Walt Whitman

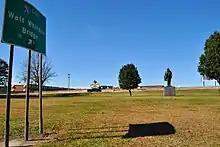
The Whitman statue at the entrance to the Walt Whitman Bridge. The bridge connects Philadelphia and South Jersey and is one of the longest bridges on the U.S. East Coast.

After suffering a paralytic stroke in early 1873, Whitman was induced to move from Washington to the home of his brother—George Washington Whitman, an engineer—at 431 Stevens Street in Camden, New Jersey. His mother, having fallen ill, was also there and died that same year in May. Both events were difficult for Whitman and left him depressed. He remained at his brother's home until buying his own in 1884. However, before purchasing his home, he spent the greatest period of his residence in Camden at his brother's home on Stevens Street. While in residence there he was very productive, publishing three versions of "Leaves of Grass" among other works. He was also last fully physically active in this house, receiving both Oscar Wilde and Thomas Eakins. His other brother, Edward, an "invalid" since birth, lived in the house.